Bradley Barker

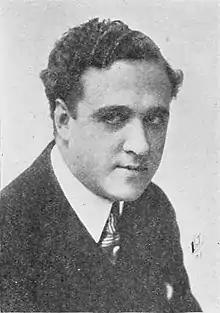
Barker in 1915

Bradley Barker (January 18, 1883 – September 29, 1951) was an American actor and director of the silent film era. He also created sound effects for film and radio.